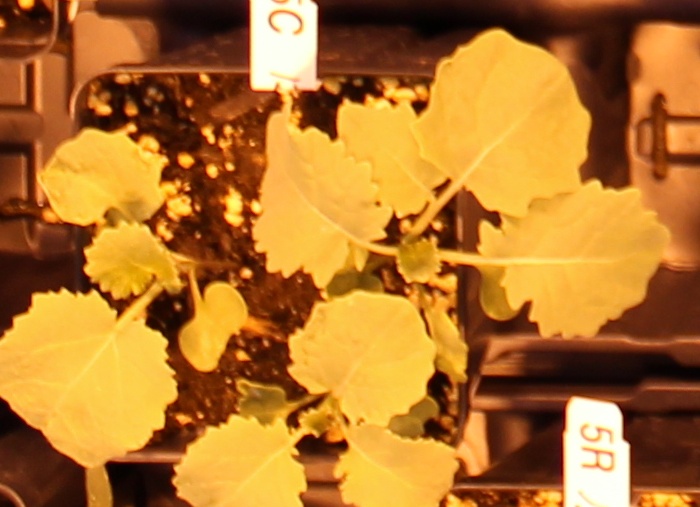
Label: Canola